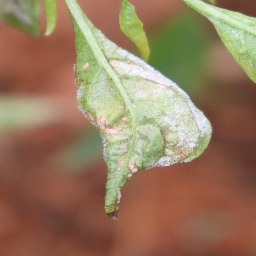
Label: powdery mildew